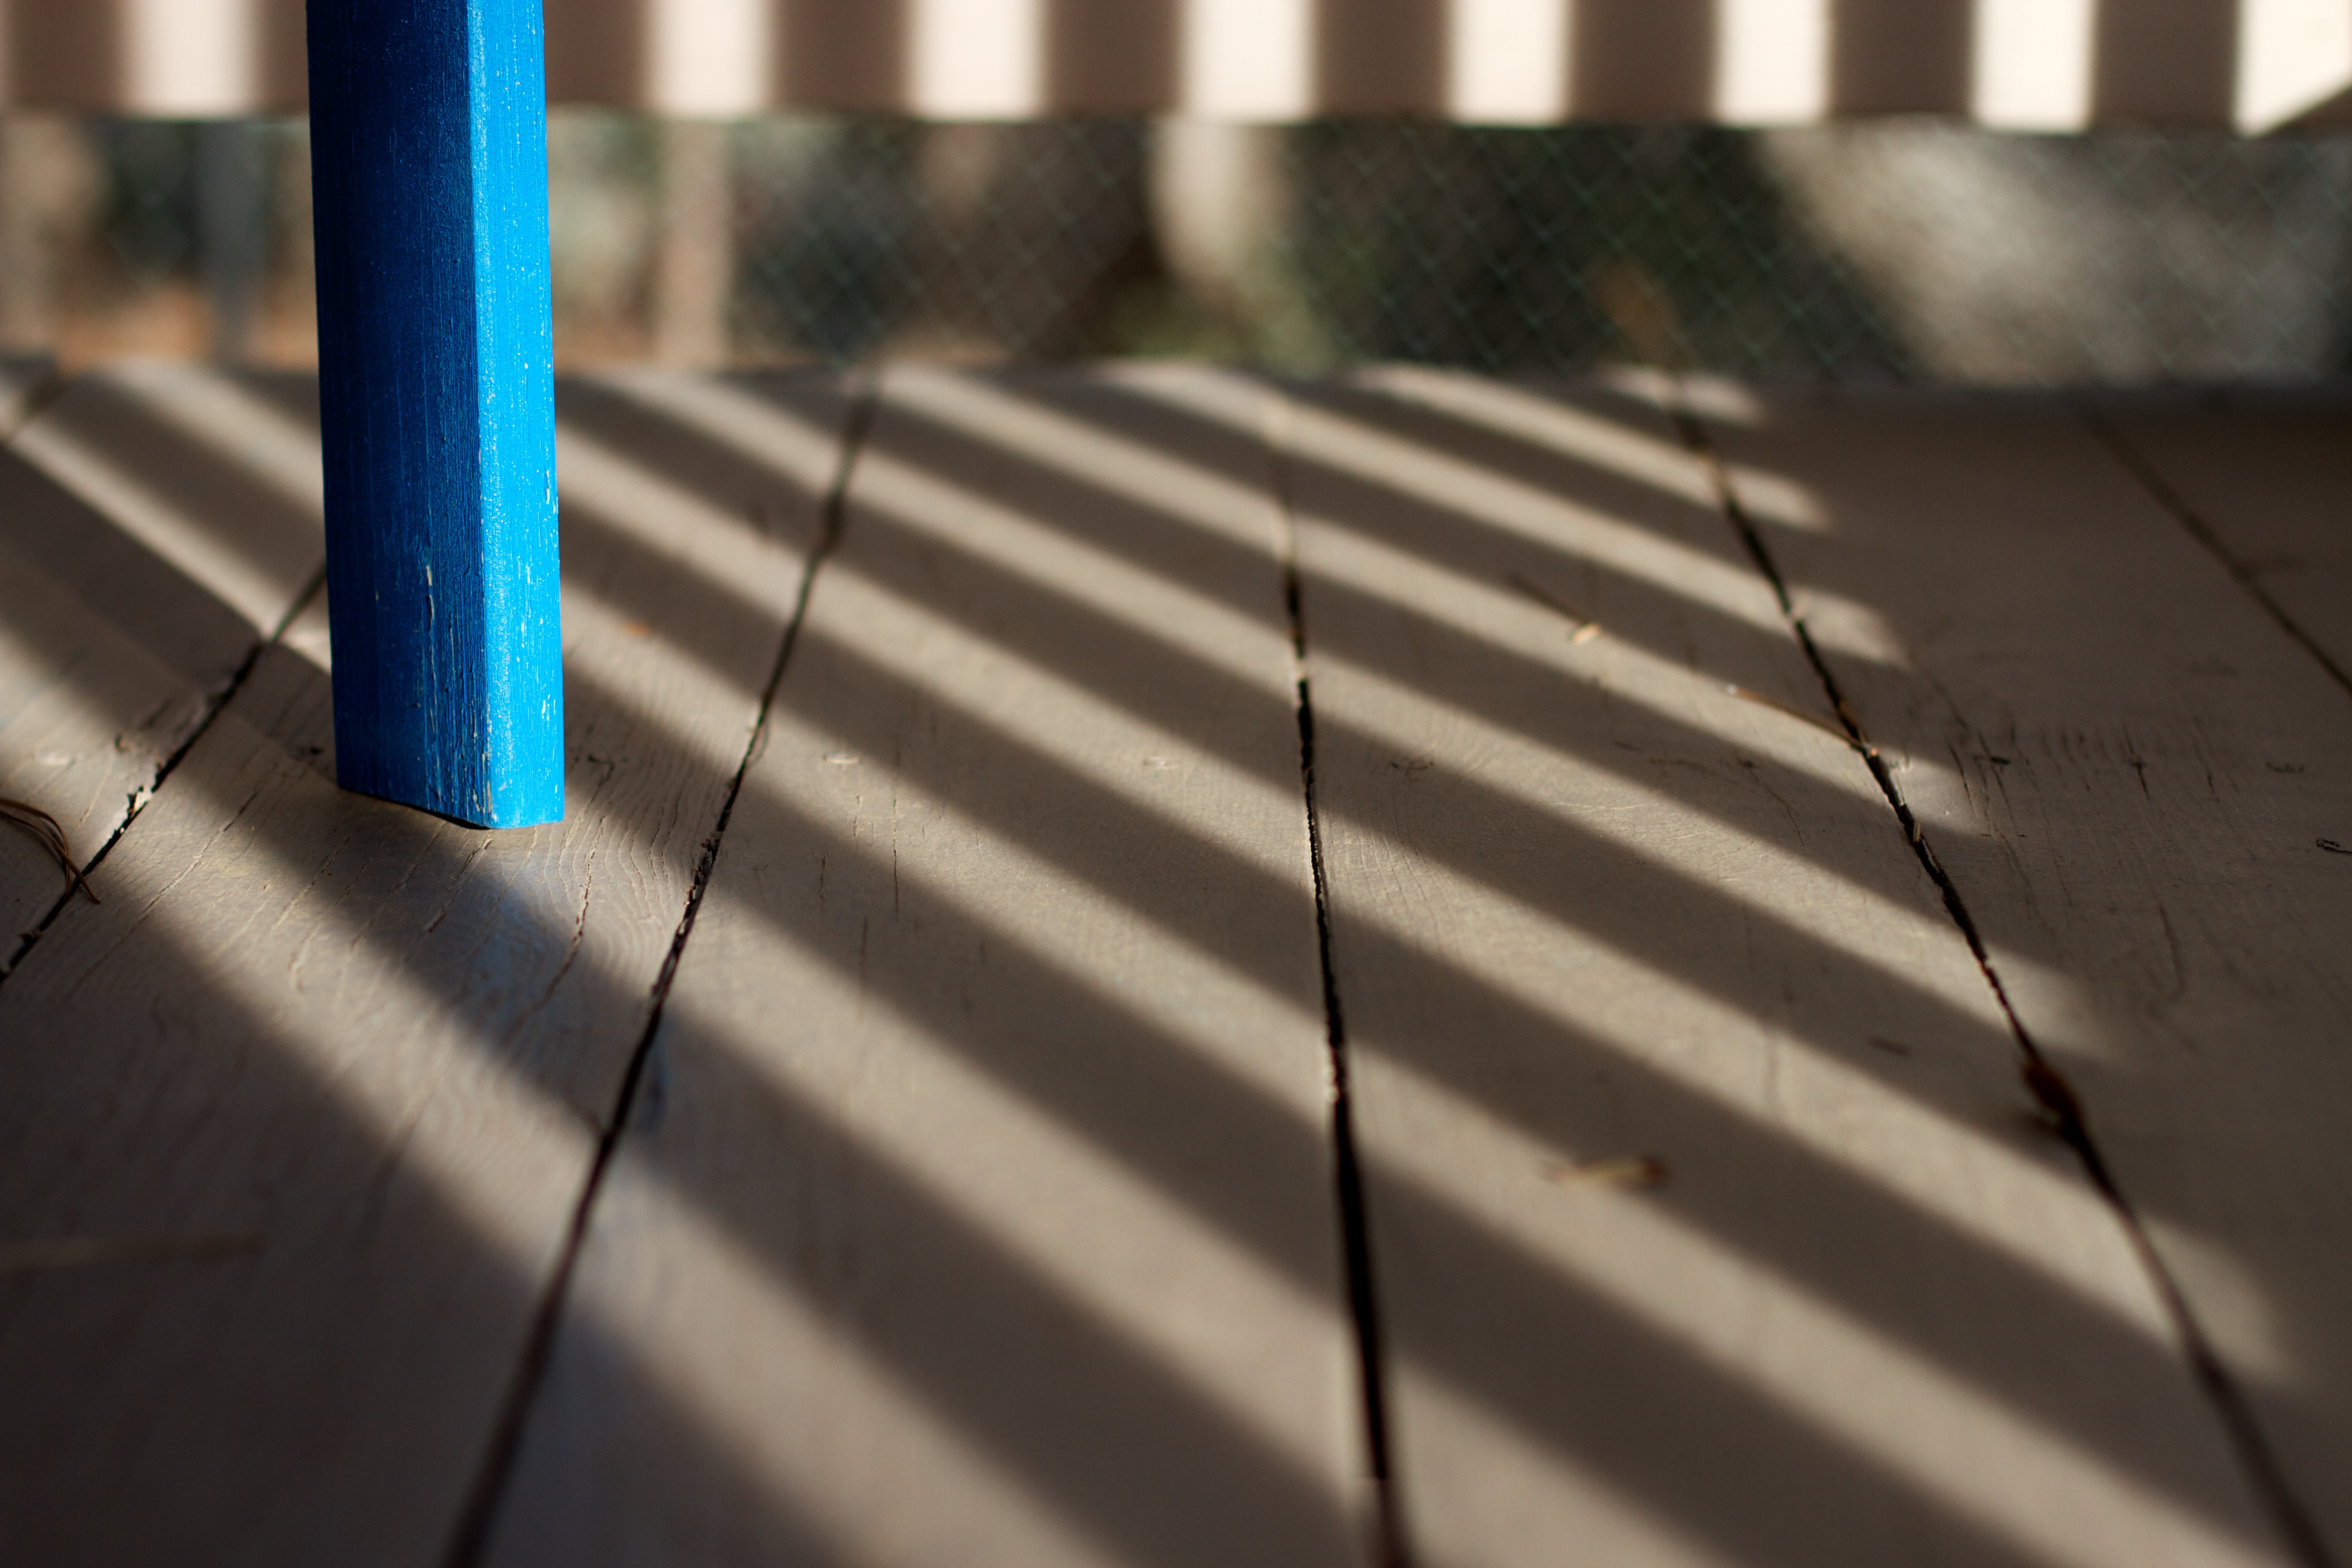
wing, light, wood, technology, floor, line, color, piano, black, close up, design, shape, flooring